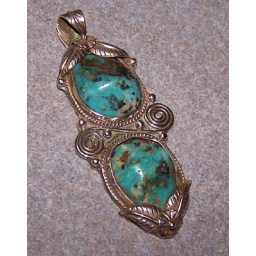
The turquoise is mounted in a sterling silver pendant. It has leaves, flowers and swirls around it.